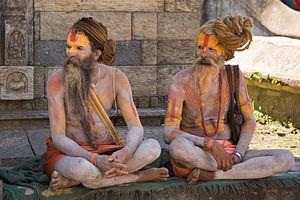
Deux Sâdhu, des hommes saints indous, près du temple Pashupatinath à Katmandou, au Népal. Souvent les Sâdhu vivent seul et en marge, consacrant leur temps à la prière et aux dévotions à la divinité de leur choix.
Les dreadlocks ou cadenettes, appelées parfois tout simplement dreads ou locks ou encore rastas, sont des mèches de cheveux emmêlées. Au cours de l'histoire, les dreadlocks ont été portées par différents peuples sur différents continents.
Cet article aborde différents aspects de la culture du Népal.
Le sādhu ou Sadhou est, en Inde, celui qui a renoncé à la société pour se consacrer à l'objectif de toute vie, selon l'hindouisme, qui est le moksha, la libération de l'illusion, l'arrêt du cycle des renaissances et la dissolution dans le divin, la fusion avec la conscience cosmique. En tant que renonçants, ils coupent tout lien avec leur famille, ne possèdent rien ou peu de choses, s'habillent d'un longhi, d'une tunique, de couleur safran pour les shivaïtes, jaune ou blanche pour les vishnouites, symbolisant la sainteté, et parfois de quelques colliers. Ils n'ont pas de toit et passent leur vie à se déplacer sur les routes de l'Inde et du Népal, se nourrissant des dons des dévots.